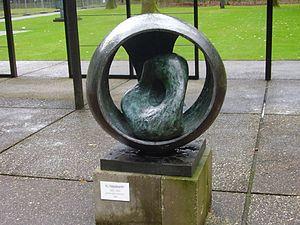
Barbara Hepworth est une sculptrice et artiste peintre britannique née le 10 janvier 1903 à Wakefield et morte le 20 mai 1975 à Saint Ives.
Un modèle mathématique est une maquette d'une forme géométrique, réalisée le plus souvent pour une approche pédagogique.